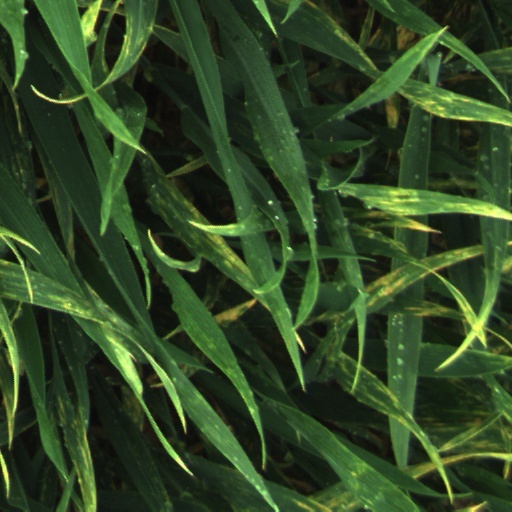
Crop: wheat